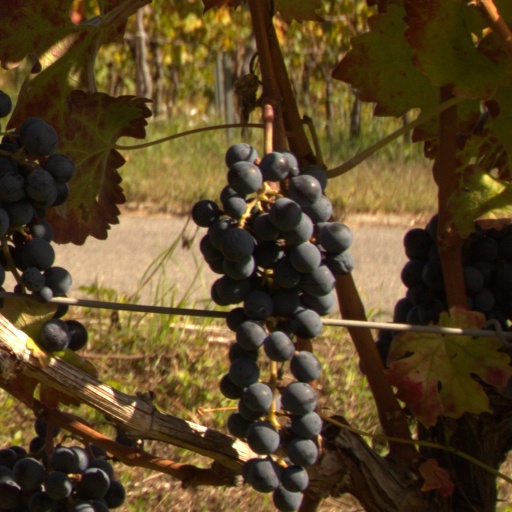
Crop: grape